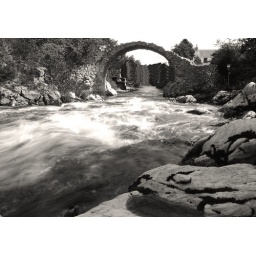
old bridge at carrbridge, oldest stone bridge in the highlands